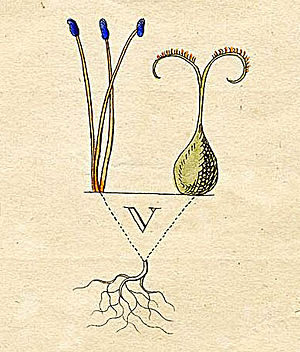
Linnés seksualsystem / Linnés seksualsystem
Linnés seksualsystem er en klassifikation af alle planter – eller rettere alle organismer som ikke er dyr – i 24 grupper. Systemet blev første gang publiceret 1735 i hans Systema Naturae og vandt umådelig indflydelse. Spor af systemet fandtes stadig i det 20. århundredes skolefloraer og i hovednøglen i Rostrups flora, i hvilken man skulle starte med at tælle støvdragere i blomsten. Linnés system er for længst forældet, idet moderne systematik følger fylogeniske principper, altså forsøger at lade inddelingen afspejle evolutionens forløb. Det var ikke Linnés hensigt at skabe et naturligt system. Han ville derimod lave et praktisk system.